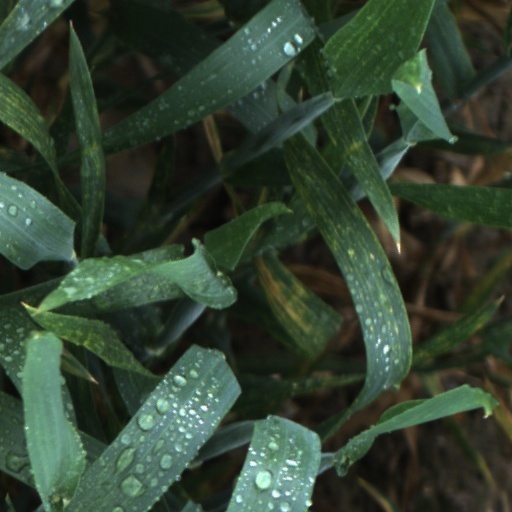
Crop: wheat